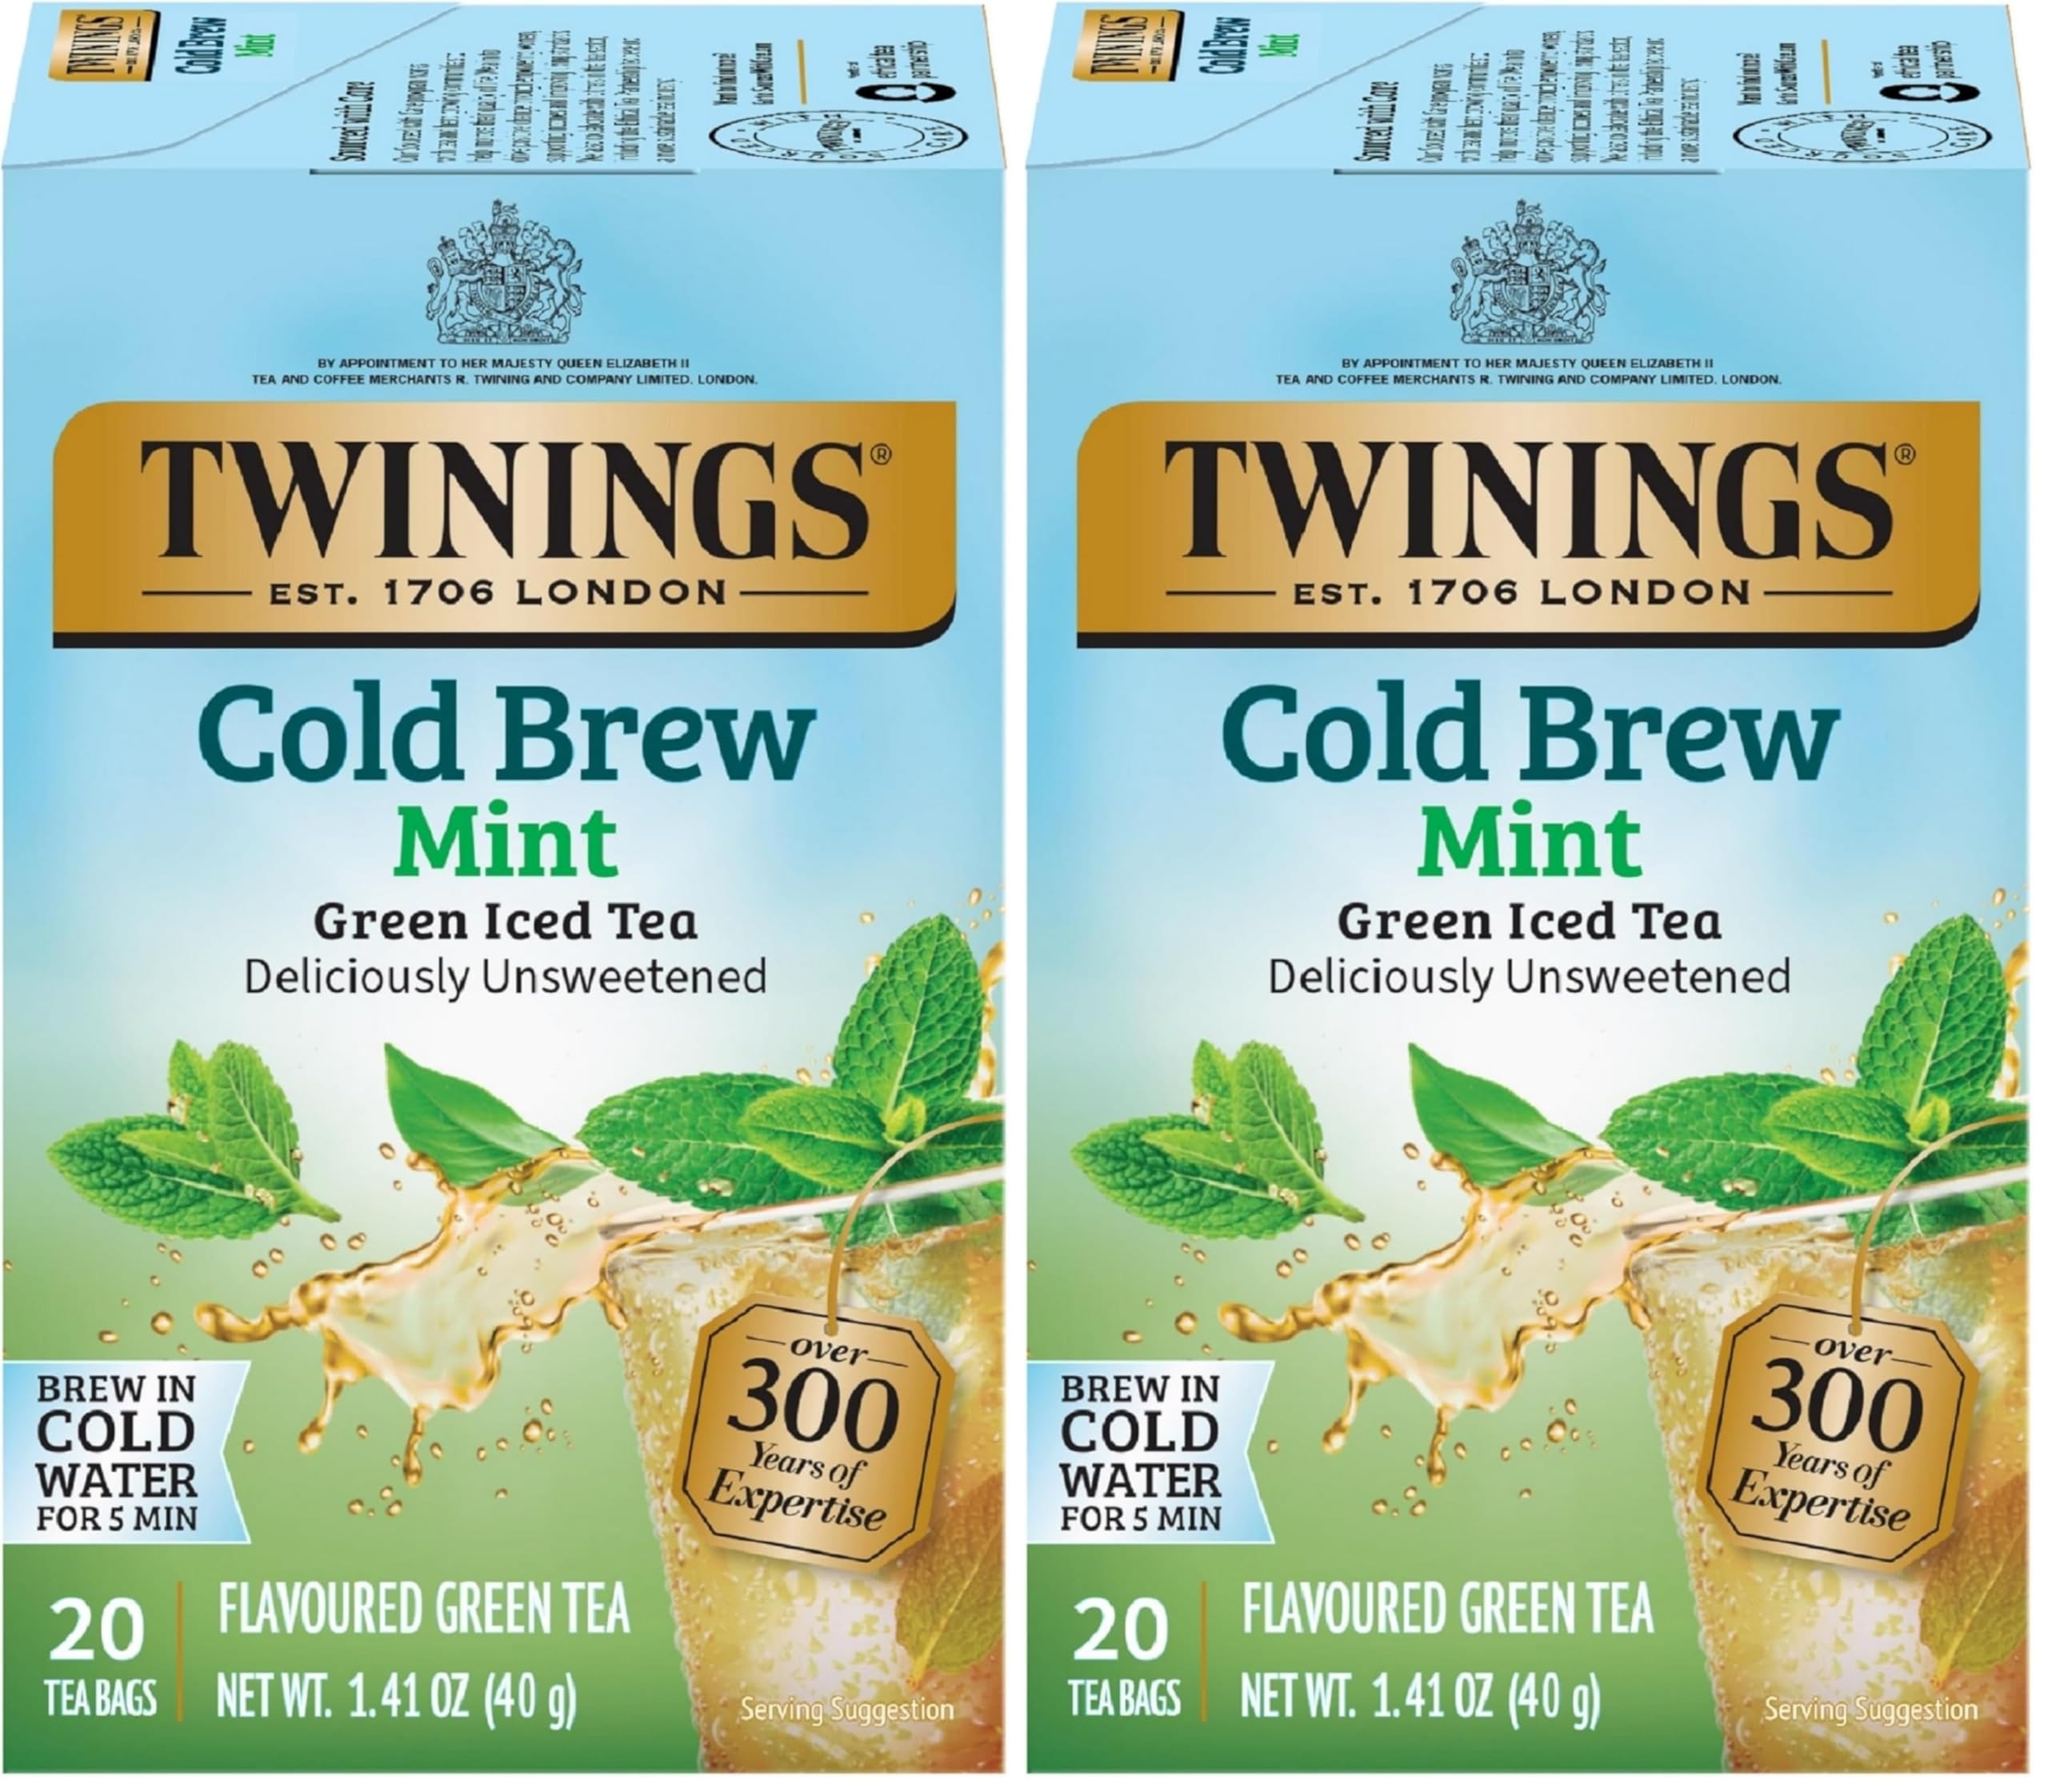
Item Name: Twinings Refreshing Mint Green Tea, Sugar Free, All Natural, Cold Brew, 40 Tea Bags (Pack of 2)
Bullet Point: FRESH FLAVOR: One box of 20 Mint Green Cold Brew tea bags. Made with real tea leaves, our unique blend delivers the same full-bodied taste as fresh-brewed iced tea. Steep for five minutes for the perfect glass of iced tea.
Value: 40.0
Unit: Count

Price: 19.865